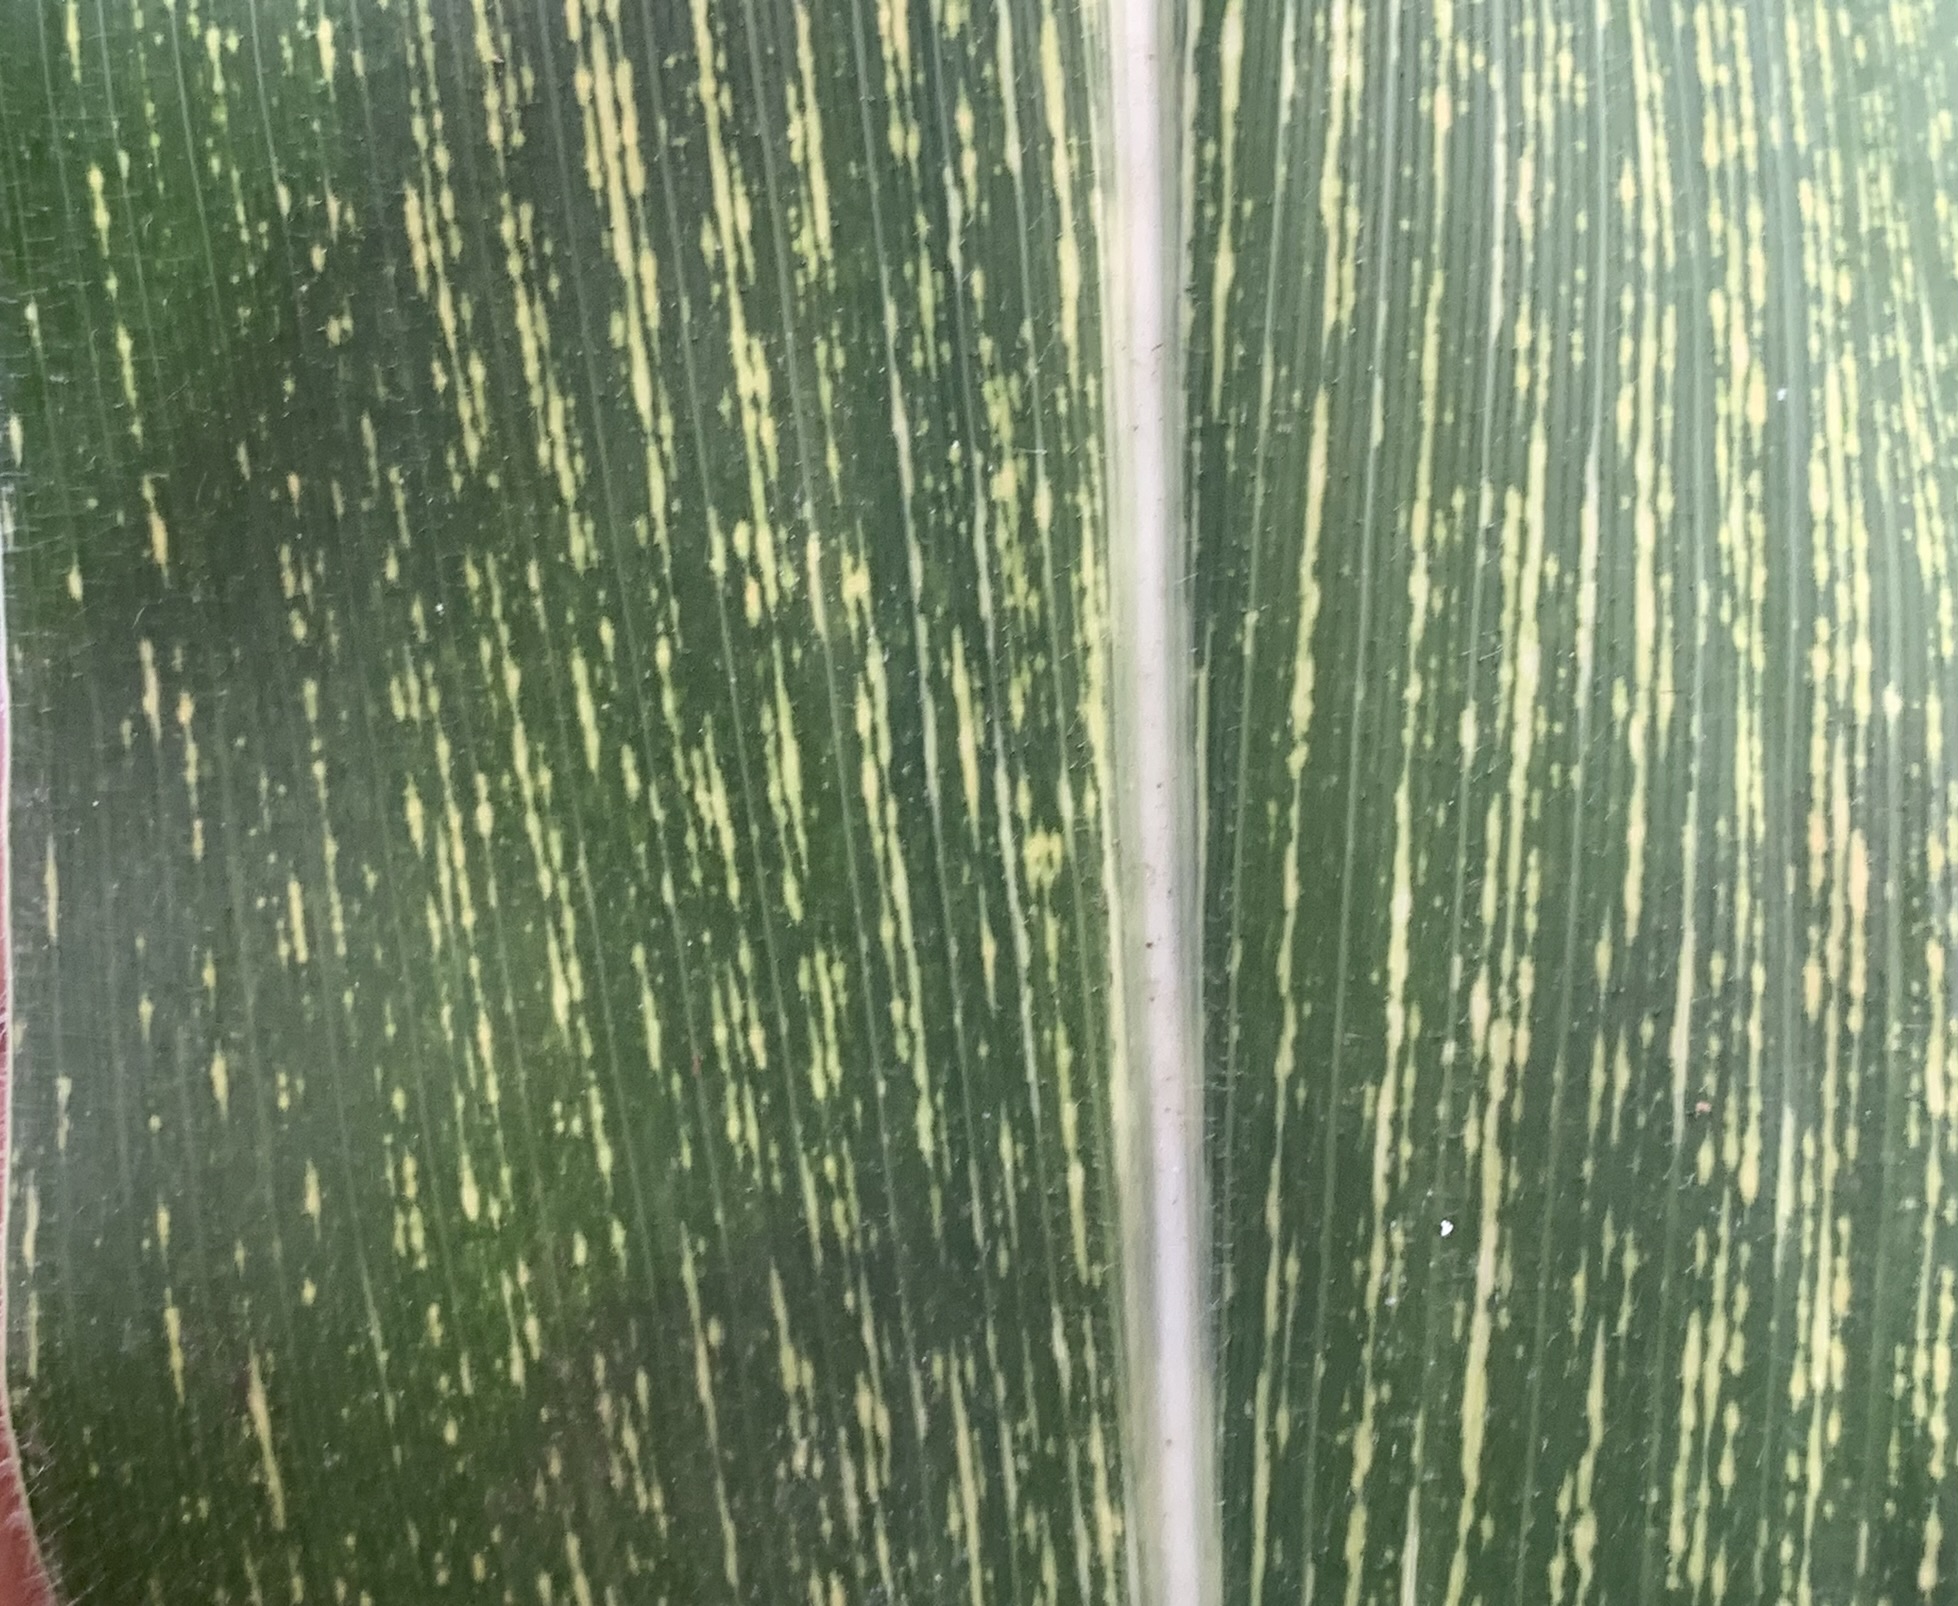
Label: MSV